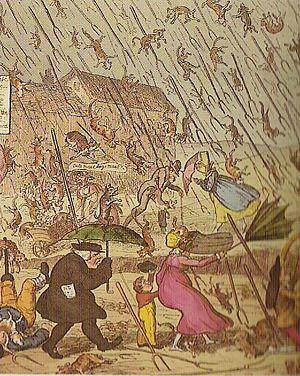
Les proverbes et expressions liés au chat se comptent par dizaines en langue française, soit qu’ils mettent en scène l’animal lui-même, soit que le terme de « chat » désigne l’homme, qui s’identifie alors au félin. La plupart de ces dictons datent de plusieurs siècles ; certains remontent même au Moyen Âge.
La pluie d’animaux est un phénomène météorologique extraordinaire de chute du ciel de nombreux animaux, souvent d'une seule espèce. Cette précipitation atypique est accompagnée ou non d'une averse classique. On trouve témoignage du phénomène dans de nombreux pays et à de nombreuses époques, et il a suscité mystères et controverses à travers l'Histoire. Ce type de phénomène n'ayant jamais été observé directement par des climatologues, les différentes explications proposées sont davantage du domaine de la spéculation.
La métaphore, du latin metaphora, lui-même du grec μεταφορά, est une figure de style fondée sur l'analogie. Elle désigne une chose par une autre qui lui ressemble ou partage avec elle une qualité essentielle. La métaphore est différente d'une comparaison ; la comparaison affirme une similitude : « La lune ressemble à une faucille » ; tandis que la métaphore la laisse deviner, comme quand Victor Hugo écrit « cette faucille d’or dans le champ des étoiles. » Le contexte est nécessaire à la compréhension de la métaphore.